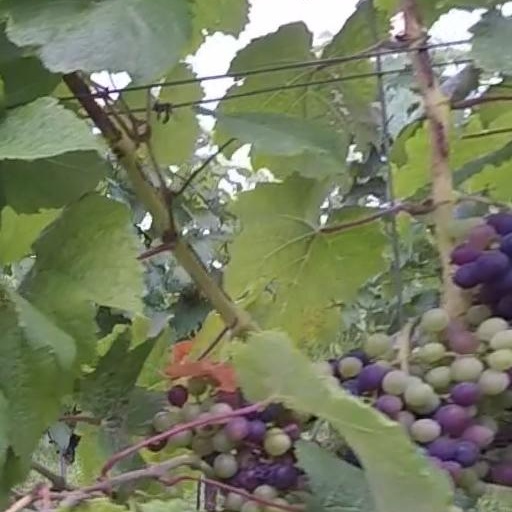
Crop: grape